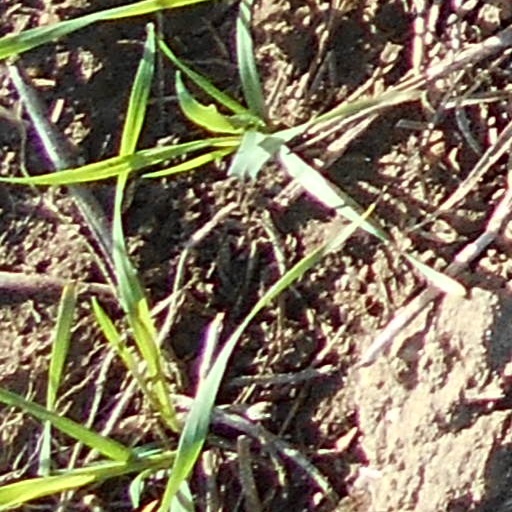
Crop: wheat